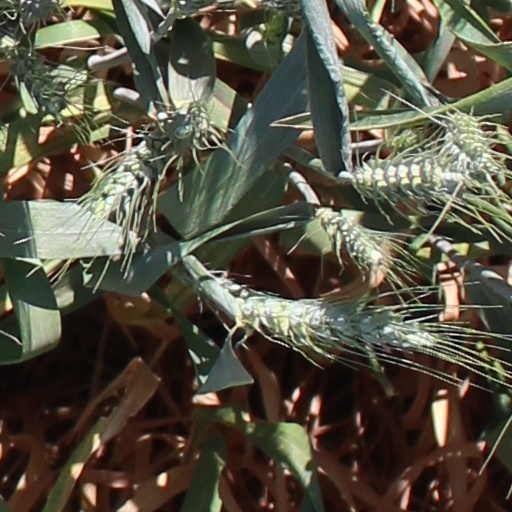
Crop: wheat